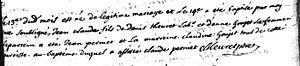
Acte de naissance de Jean Claude Theurel en date du 13 septembre 1725
Jean Thurel est le seul militaire français à obtenir le triple médaillon de vétérance. Il est également nommé par Napoléon Iᵉʳ chevalier de la Légion d'honneur un an après la création de l'ordre.